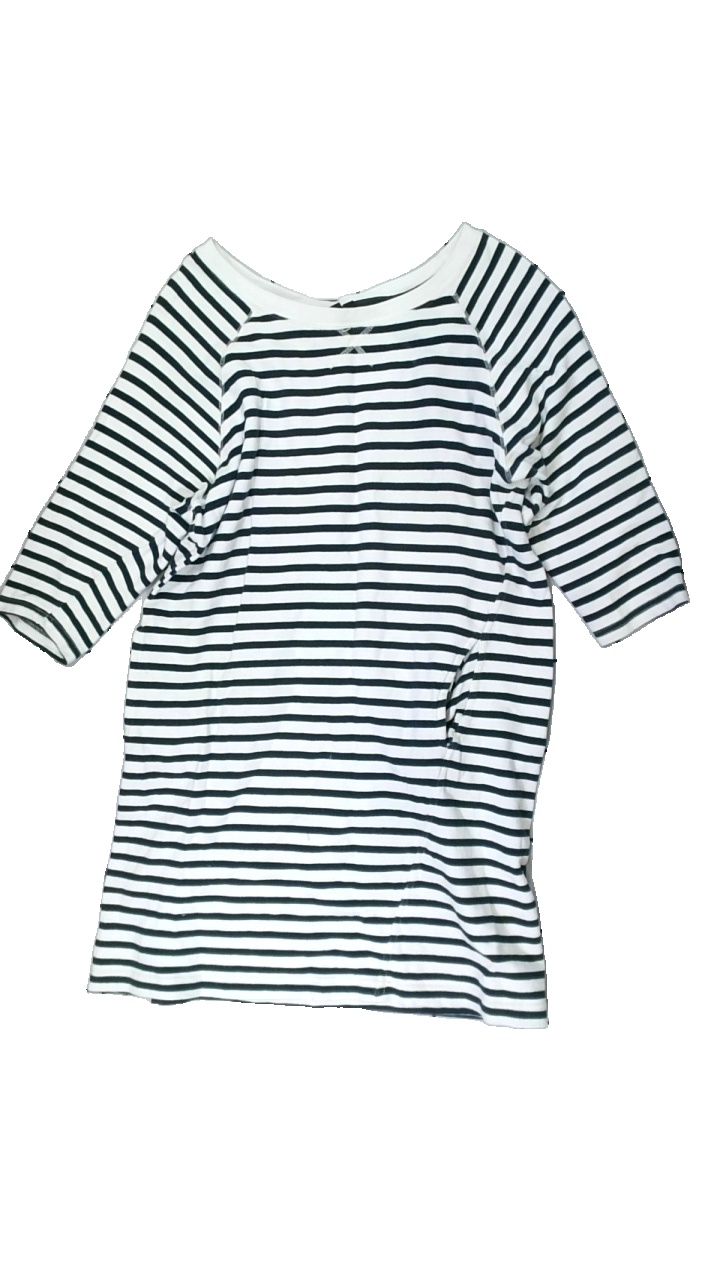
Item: Dress (Ladies)
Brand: Marine
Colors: Blue, White
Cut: Regular
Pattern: Striped
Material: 100% cotton
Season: All
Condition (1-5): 3
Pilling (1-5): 4
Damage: crooked seems
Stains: Minor
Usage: Recycle
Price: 50-100